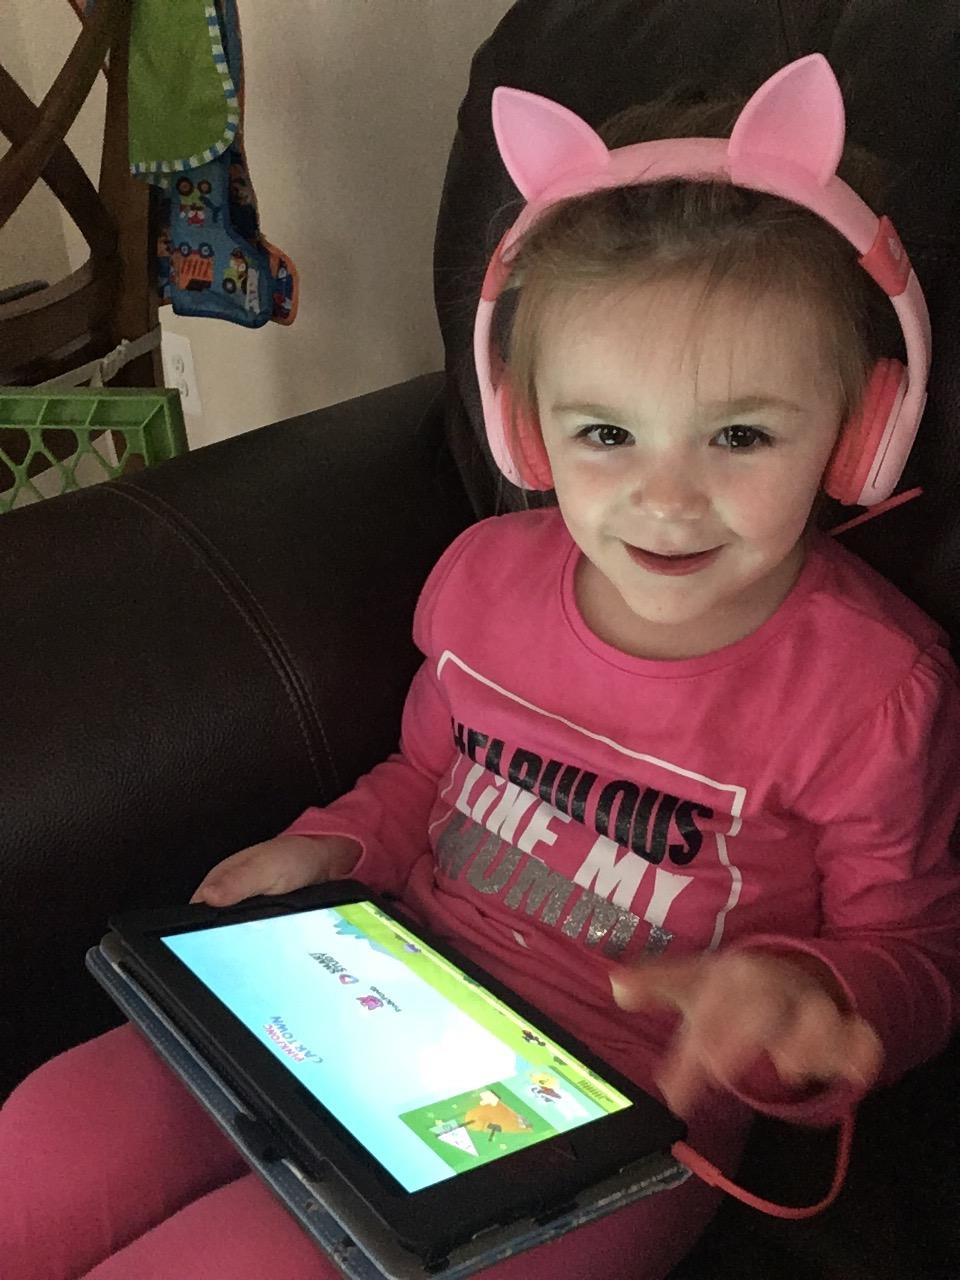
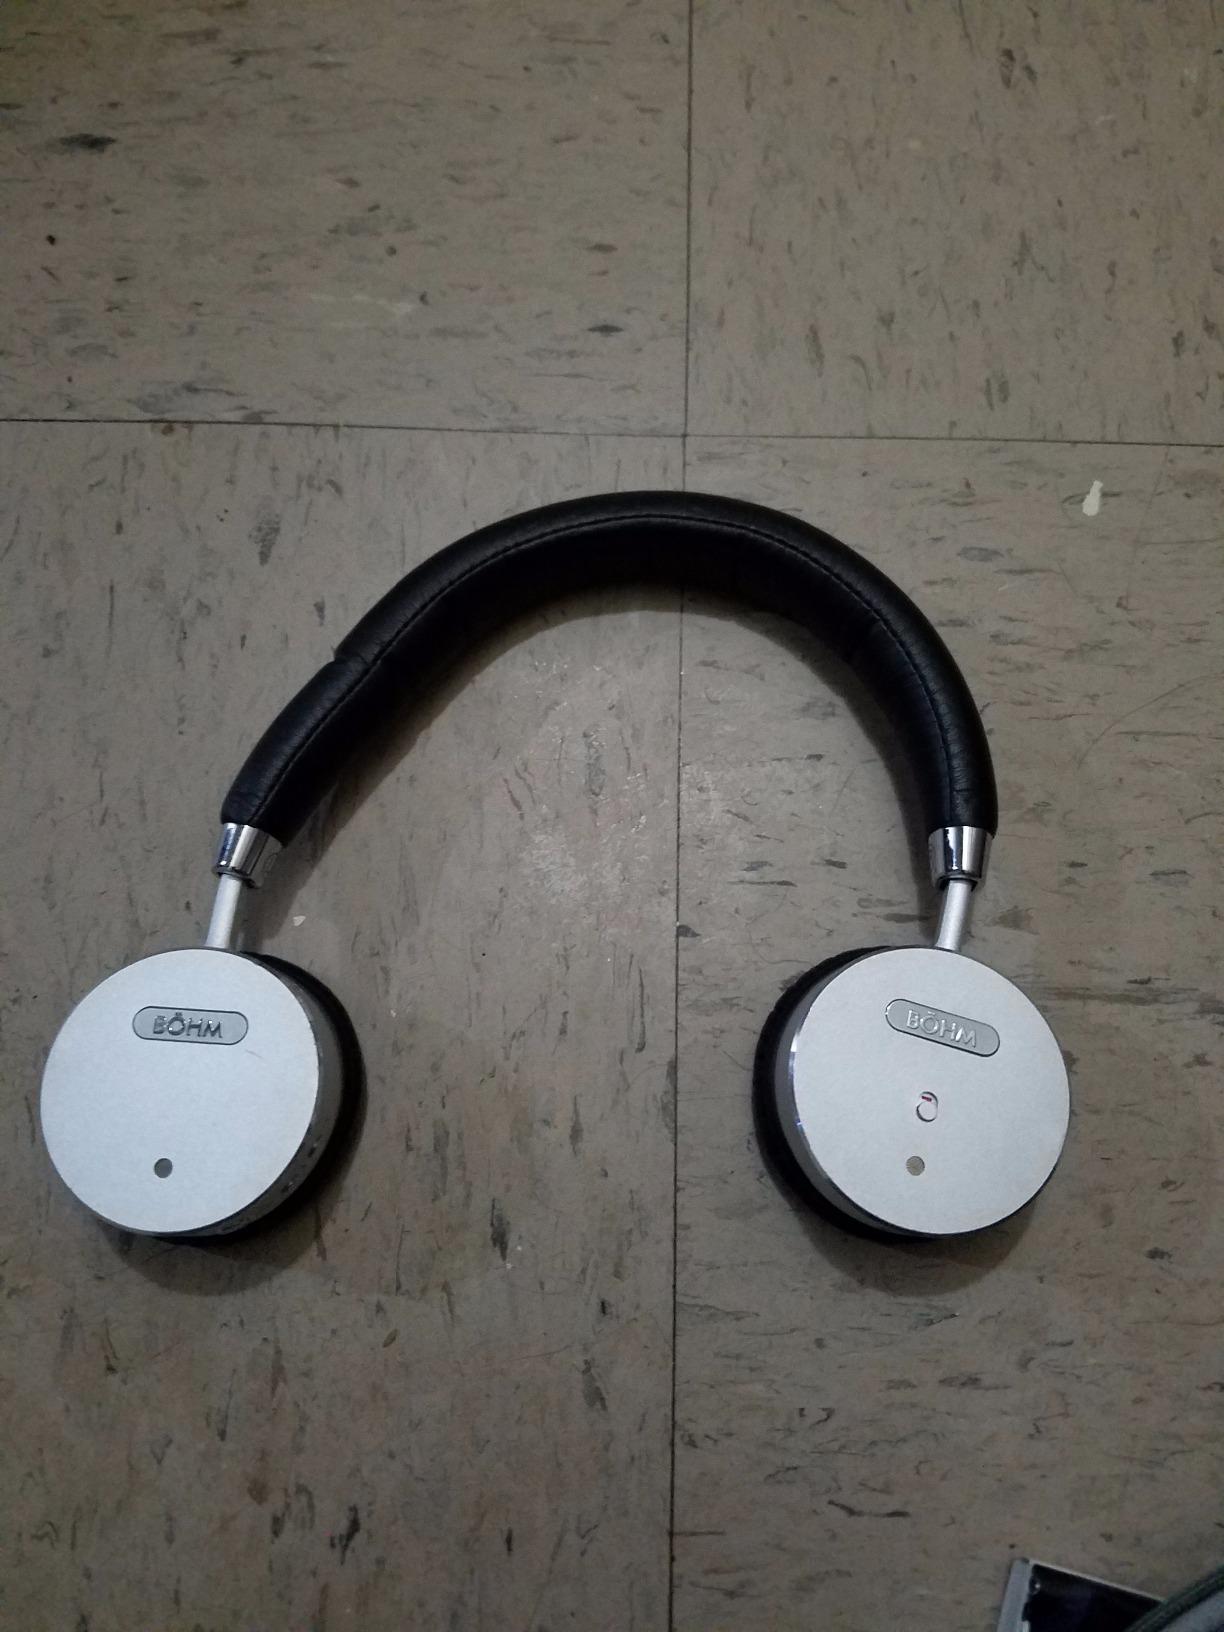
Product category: headphones
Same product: no